Beerenauslese

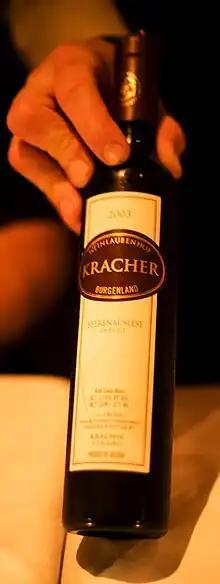
An Austrian "Beerenauslese" from Kracher.

Beerenauslese is a German language wine term for a late harvest wine with noble rot. Beerenauslese is a category in the "Prädikatswein" category of the Austrian and German wine classifications, and is a category above Auslese. Beerenauslese wines, often called "BA" for short, are usually made from grapes affected by noble rot, that is "botrytized" grapes.